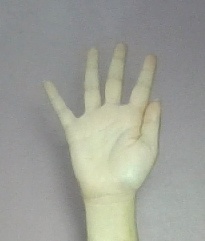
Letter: sheen